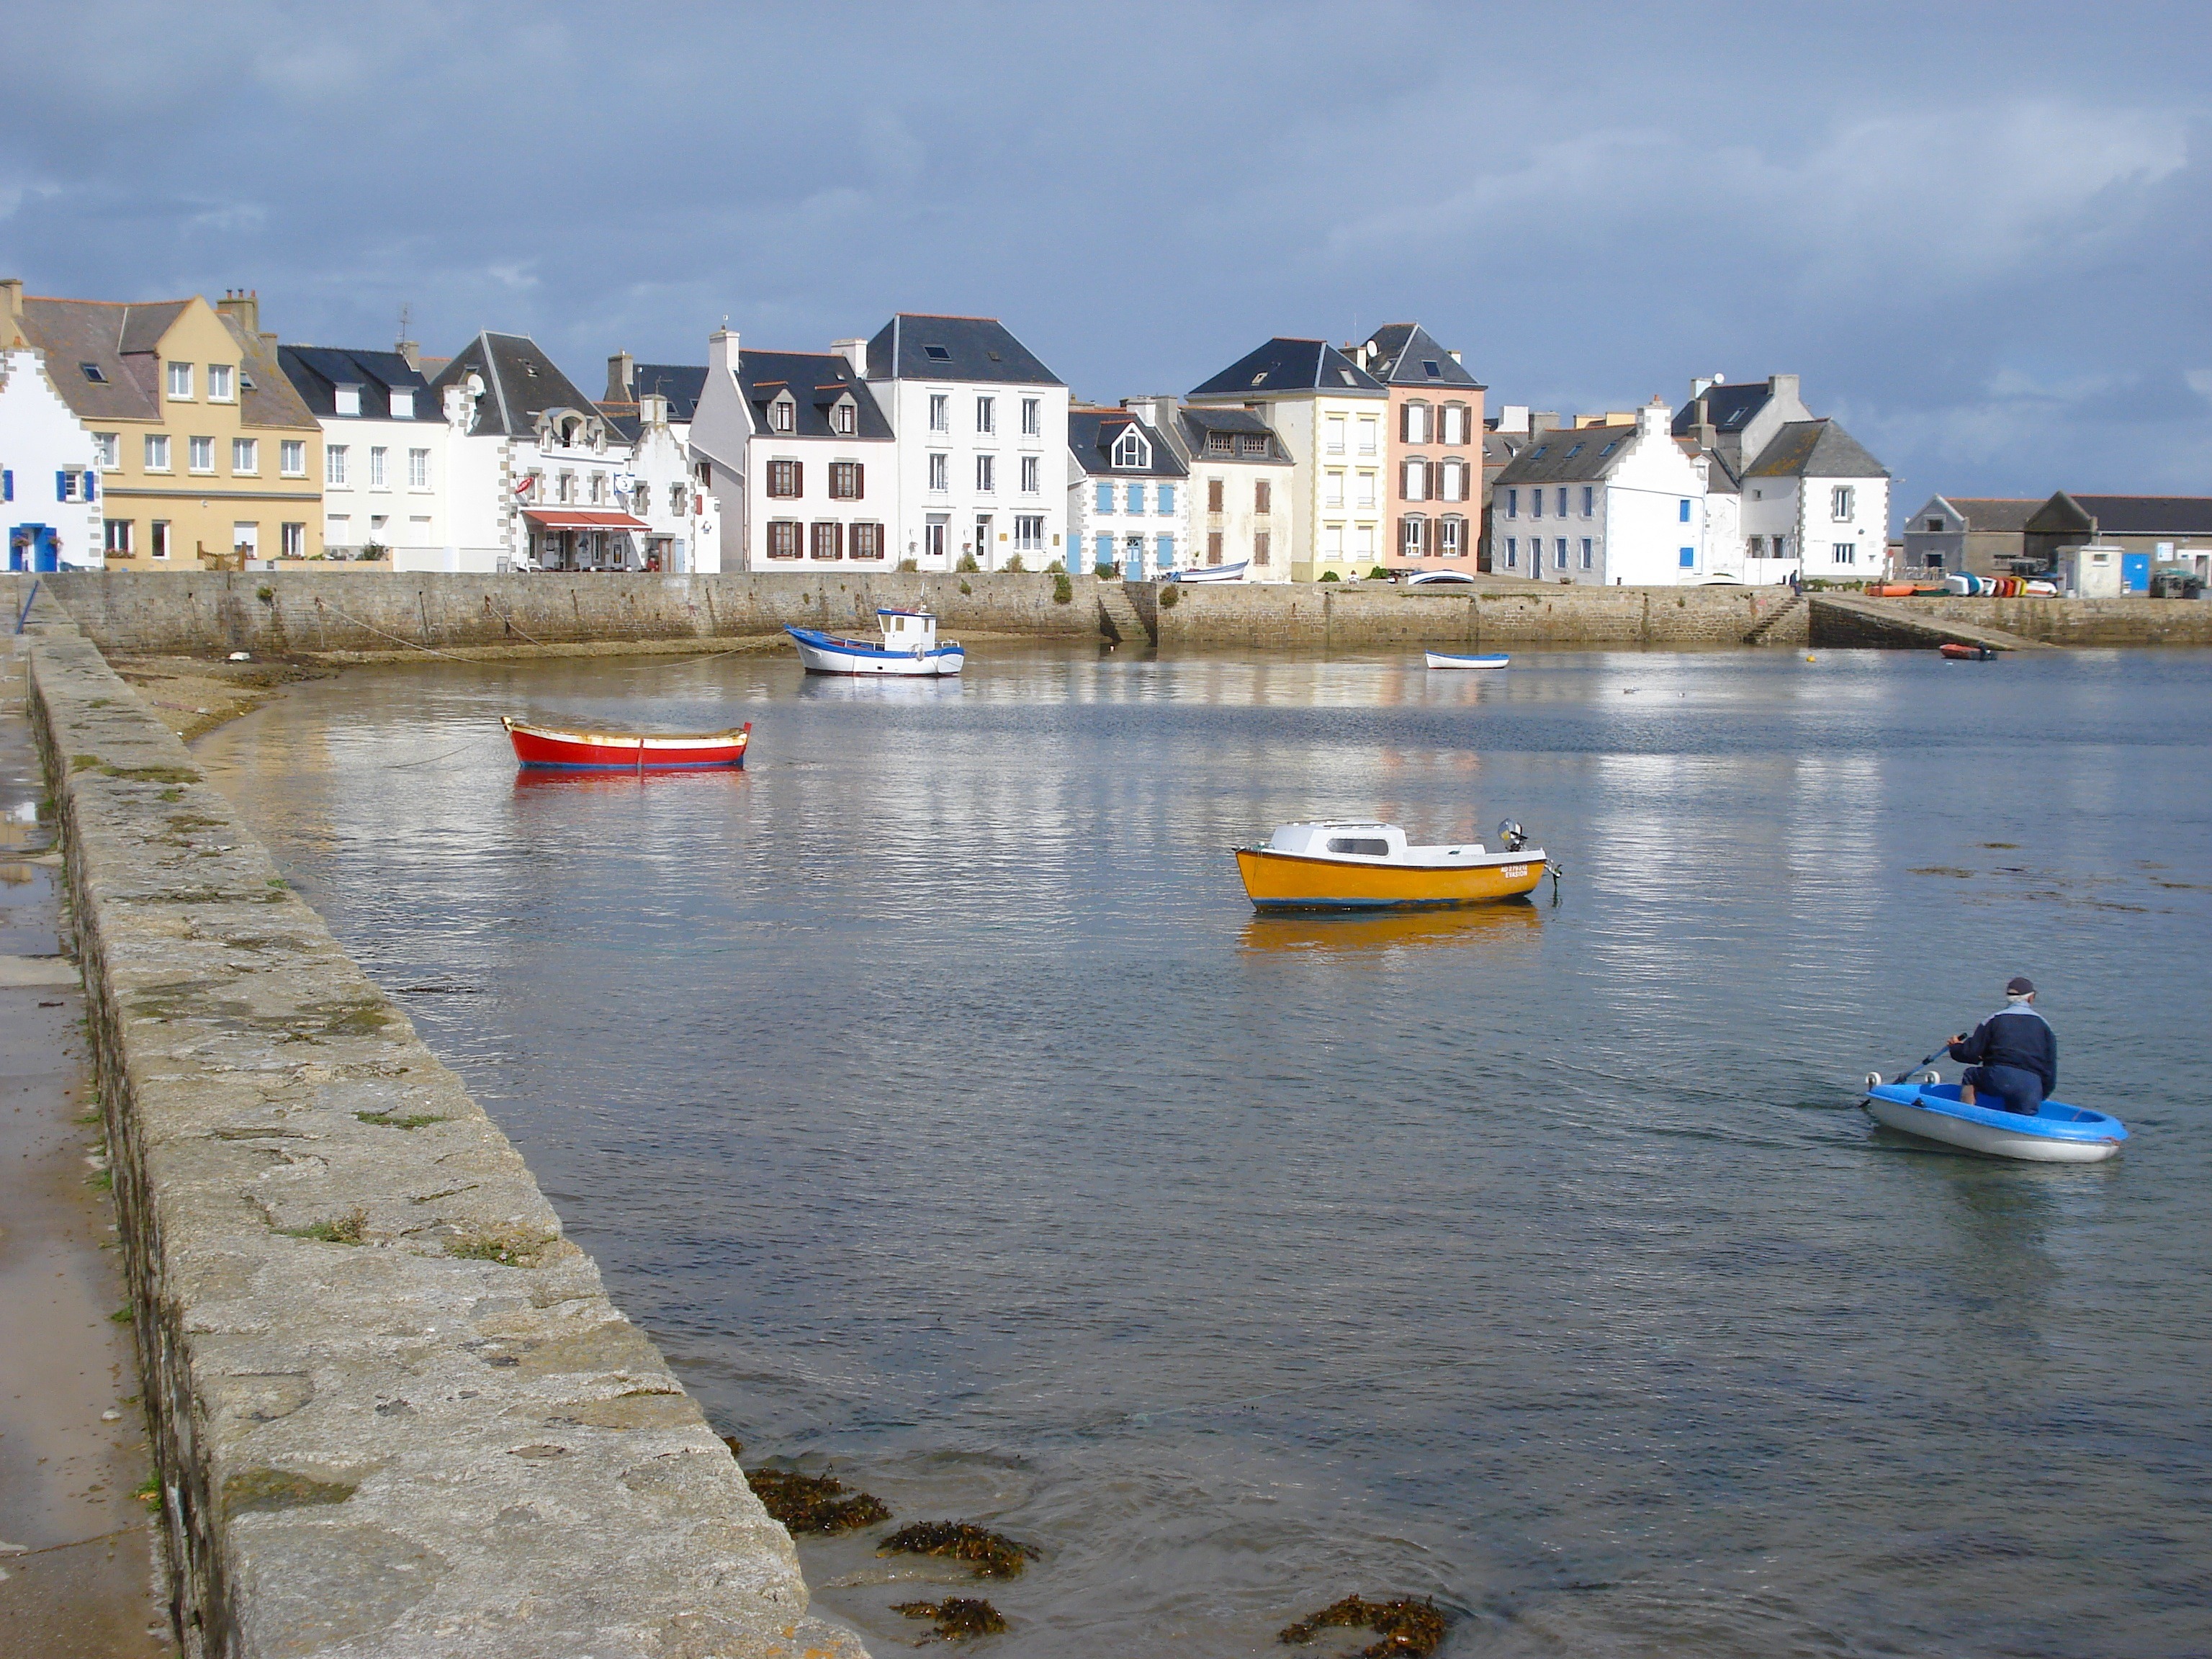
man, sea, coast, water, dock, architecture, sky, boat, town, city, urban, river, vacation, france, vehicle, bay, harbor, port, tourism, waterway, clouds, buildings, boating, boats, reflections, channel, watercraft, l le de sein